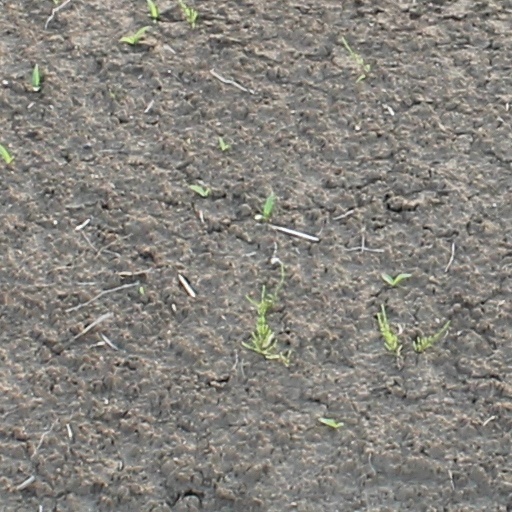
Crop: wheat